Peter Kiołbassa

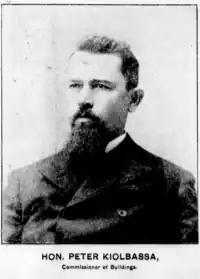
Kiolbassa featured in the Chicago Eagle, 1901

Kiołbassa was urged to run for governor of Illinois after his term as Treasurer. He did not believe the state would vote for a foreign-born governor, despite the successful election of German-born John Peter Altgeld. He became alderman in 1896, narrowly defeating John F. Smulski. In his later life, he became commissioner of public works and buildings commissioner, where he became entangled in controversies regarding poor construction across the city. His public image tarnished, Carter Harrison IV (the mayor of Chicago) defended Kiołbassa, saying he had been "scandalously wronged" by problems that occurred under his predecessors' watch. Kiołbassa tendered his resignation, never to return to elected office.